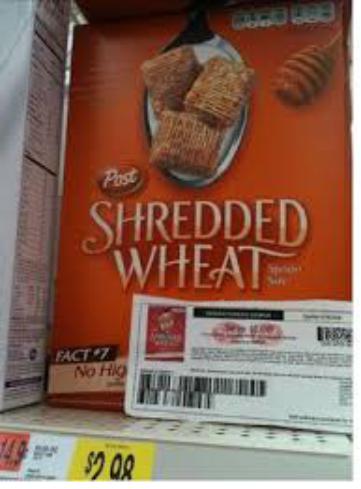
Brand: Honey Nut Shredded Wheat
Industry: Food